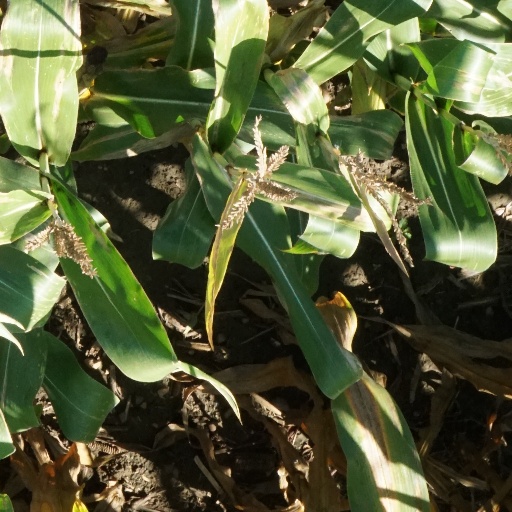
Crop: maize; corn